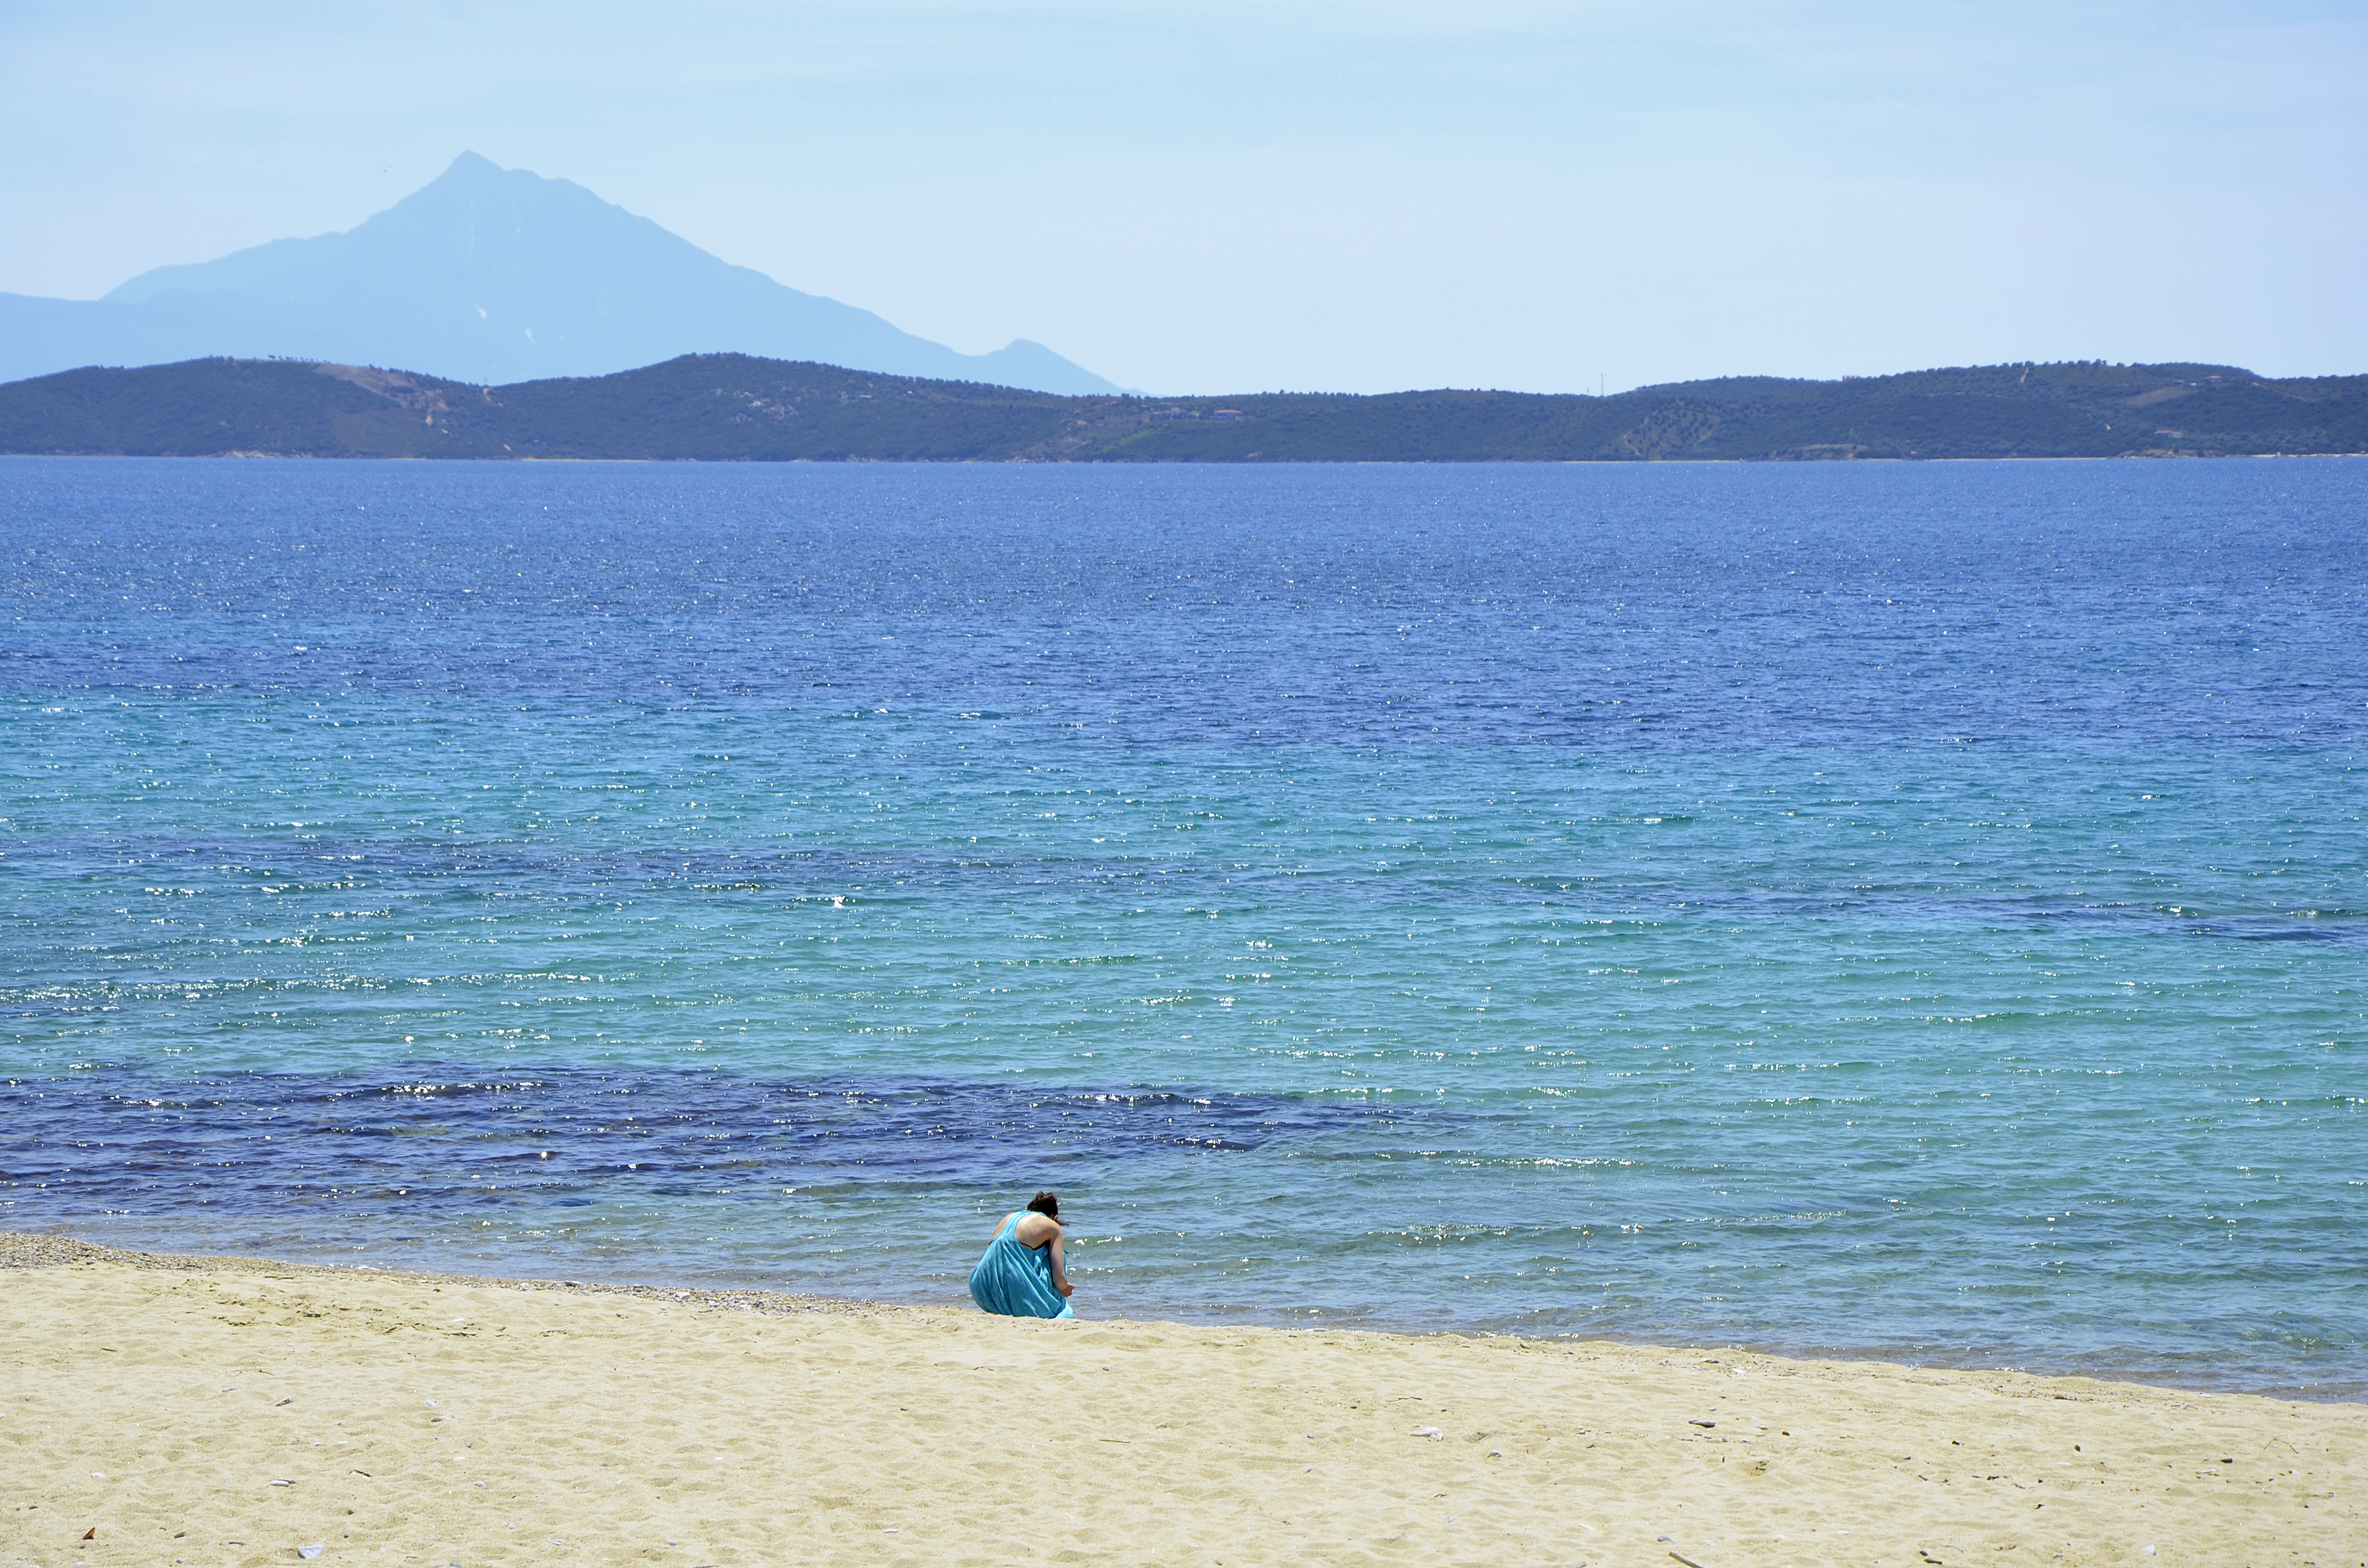
beach, sea, coast, nature, sand, ocean, horizon, shore, lake, vacation, holiday, bay, body of water, greece, cape, halkidiki, mount athos, the aegean sea